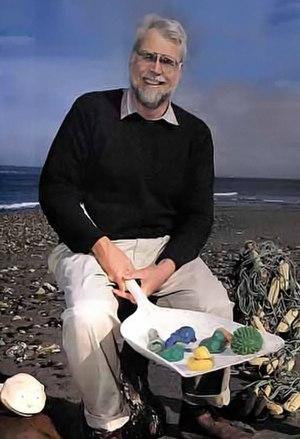
Les Friendly Floatees sont des jouets de bain en plastique commercialisés par The First Years, Inc. rendus célèbres par le travail de Curtis Ebbesmeyer, un océanographe qui modélise les courants marins à partir des mouvements des épaves, y compris celles provenant d'un chargement de Friendly Floatees qui contenait 29 000 canards jaunes, castors rouges, tortues bleues et grenouilles vertes en plastique, déversés dans l'océan Pacifique en 1992. Certains des jouets ont échoué sur des rivages de l'océan Pacifique, comme Hawaï. D'autres ont voyagé sur plus de 17 000 milles nautiques, voguant sur le site du naufrage du Titanic, et ont passé des années gelés dans les glaces de l'Arctique pour rejoindre les littoraux britanniques et irlandais 15 années plus tard en 2007.